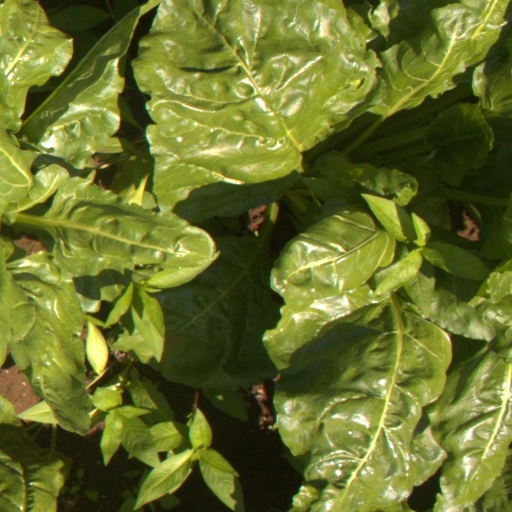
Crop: sugar beet